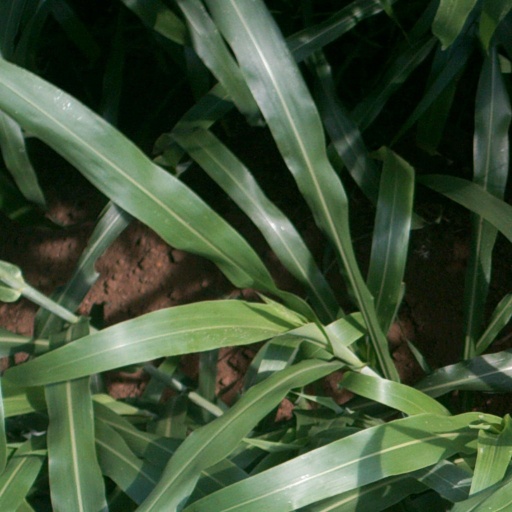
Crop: sorghum